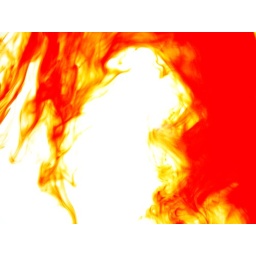
here is red food dye in water with some editting, i think it look pretty cool (: